Pizza in Brazil

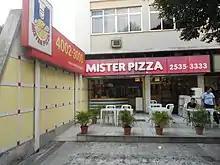
Brazilian pizzeria chain Mister Pizza, in Rio de Janeiro

Wheat only started being grown in reasonable quantities in Brazil in the latter part of the 18th century. Even then, its production was aimed at supplying the viceroyalty and the upper class, so common folk did not have easy access to it. Instead, baking was done mostly using or maize flour.